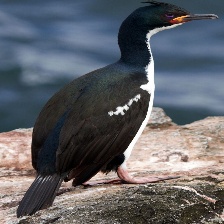
Species: AUCKLAND SHAQ
Scientific name: LEUCOCARBO COLENSOI